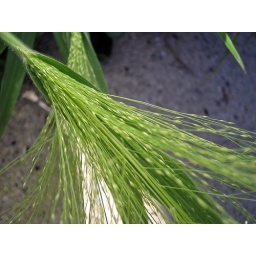
This interesting grass showed up in one of our flower beds. It reminded me of corn silk.